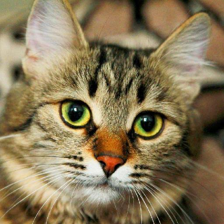
Label: animals